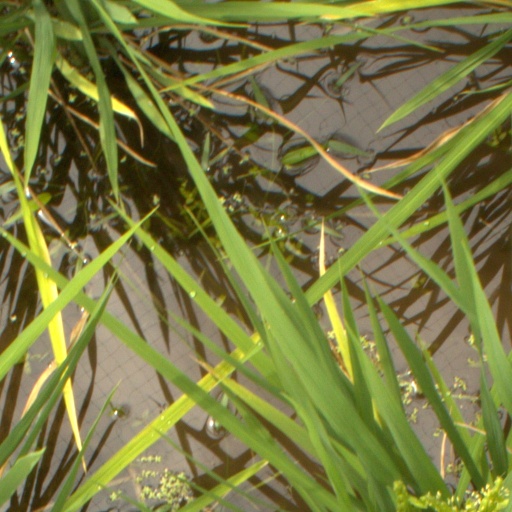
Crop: rice